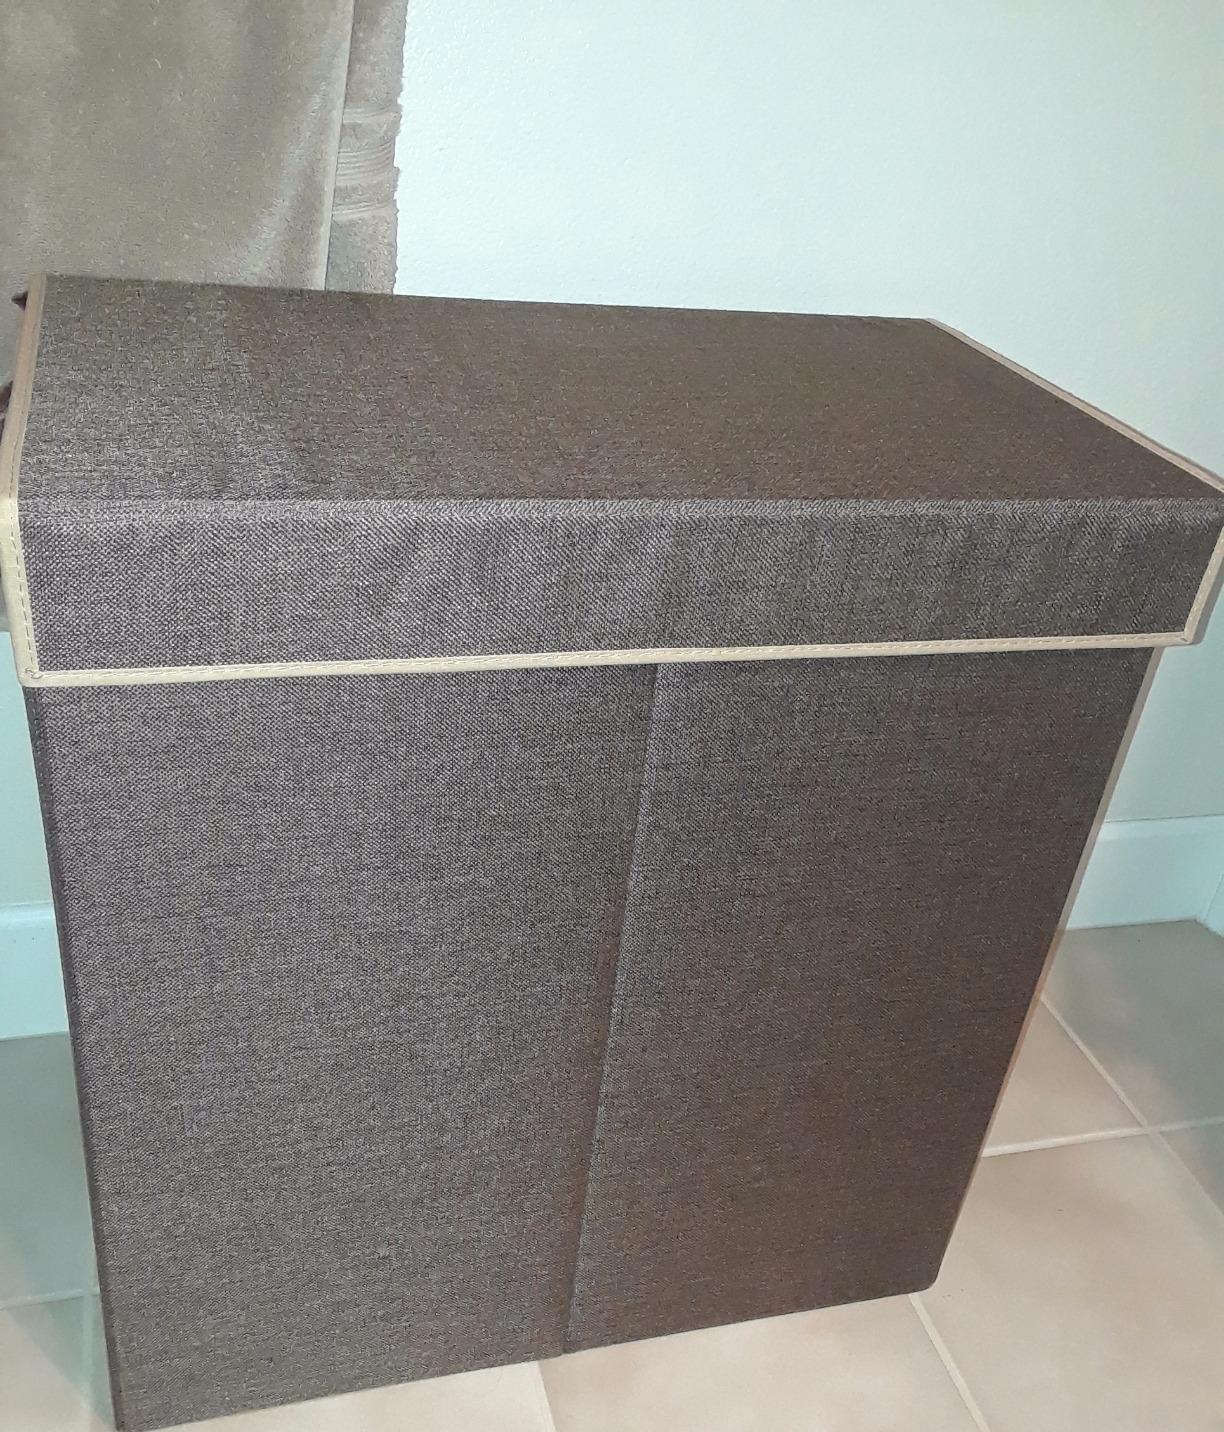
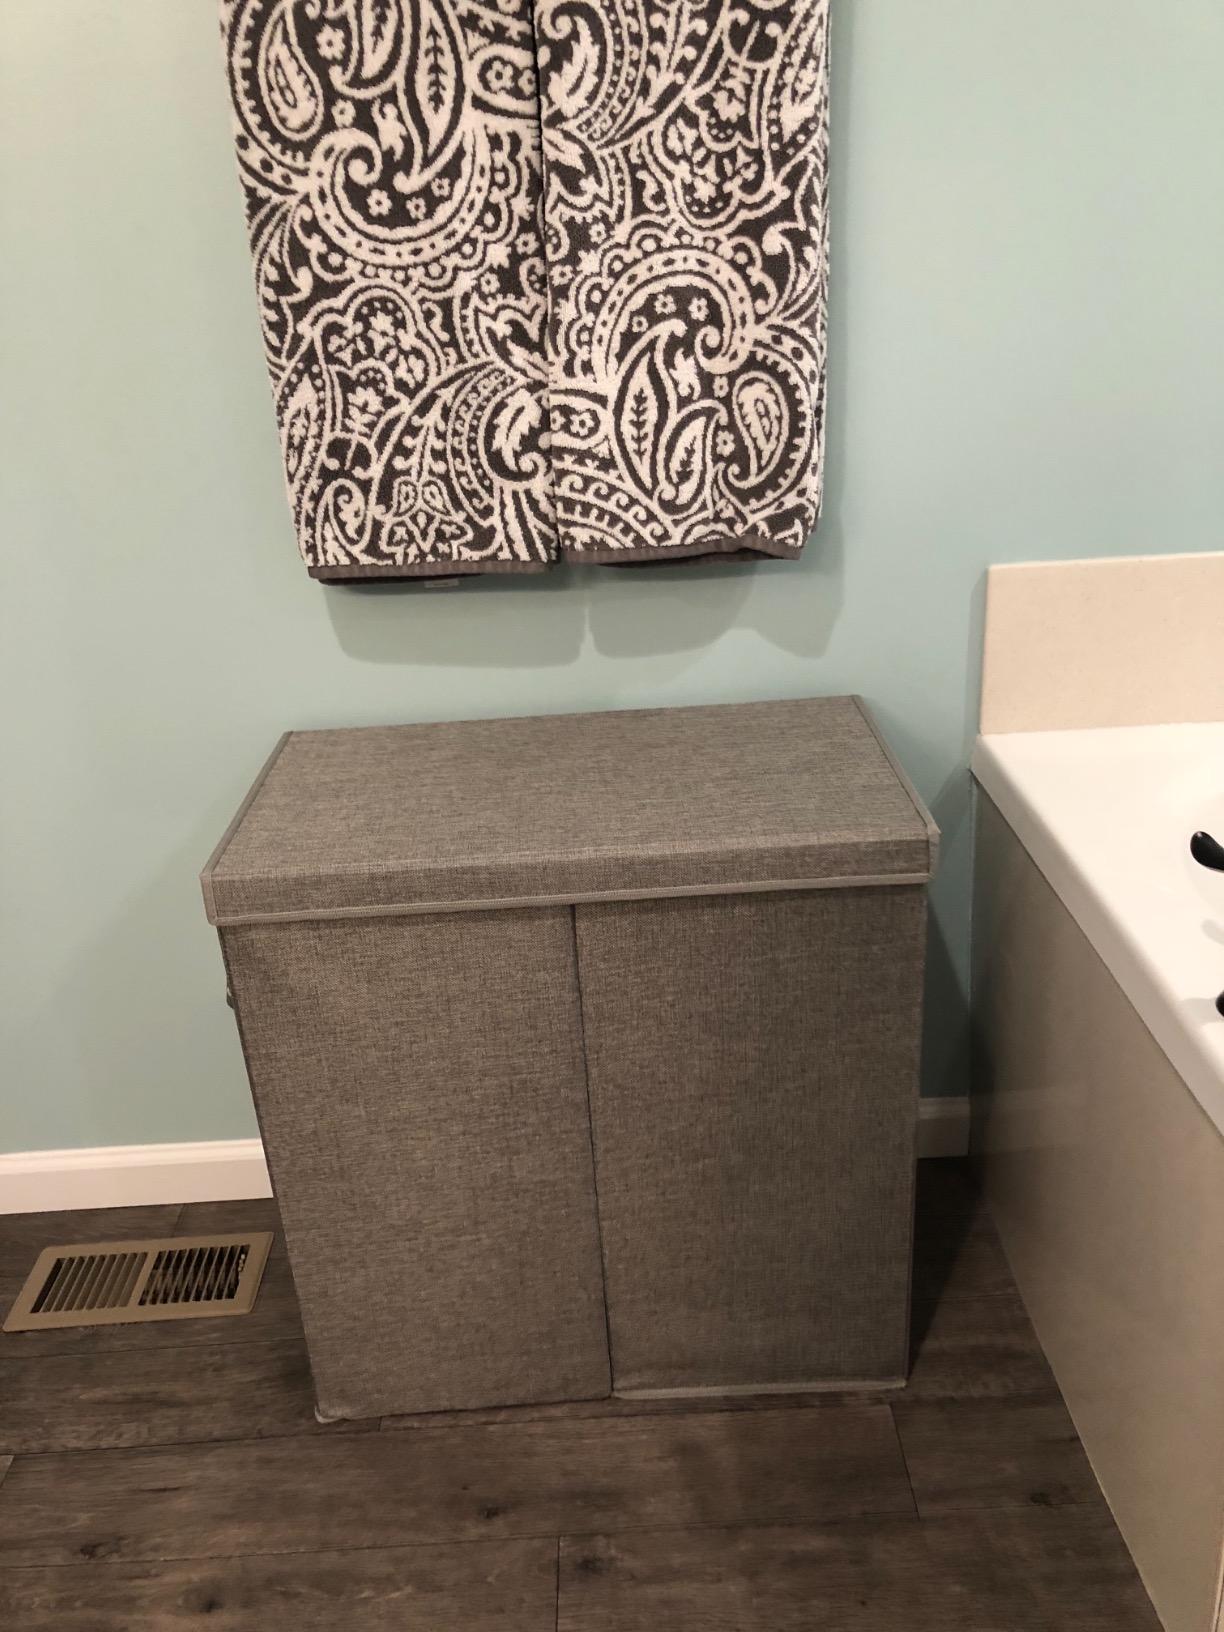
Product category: items_hamper
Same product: no